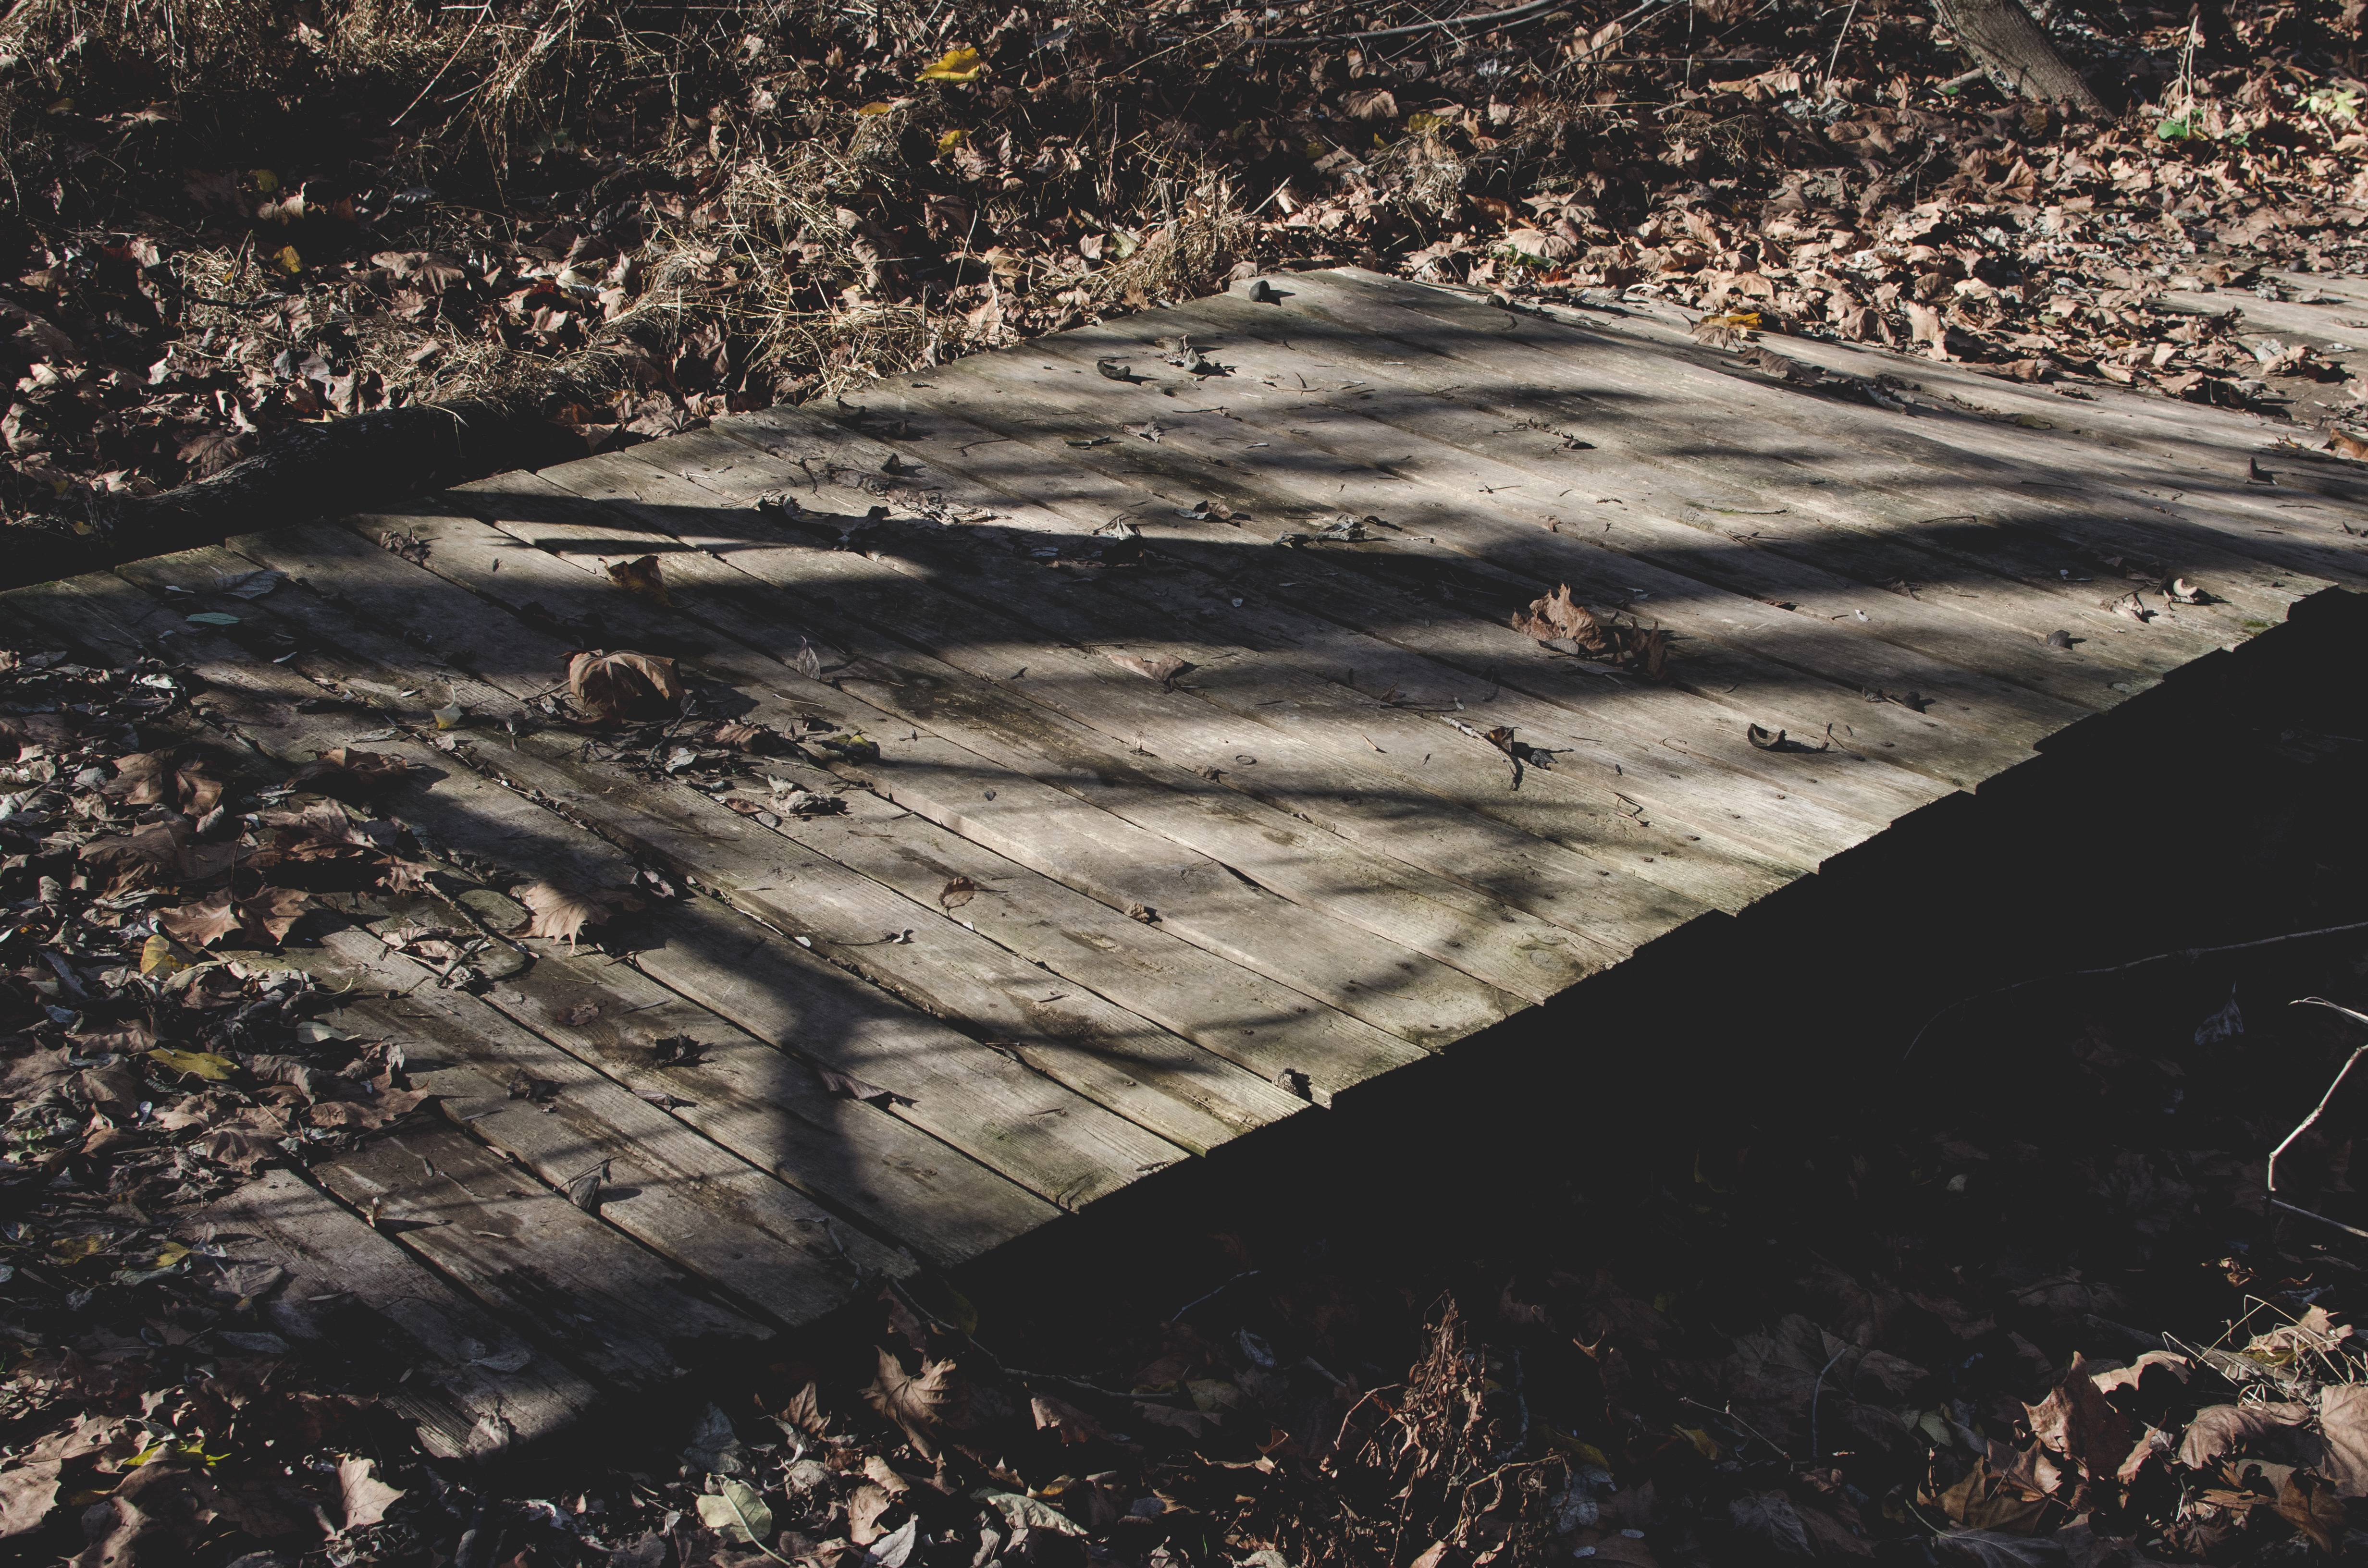
landscape, rock, asphalt, reflection, soil, material, geology, aerial photography